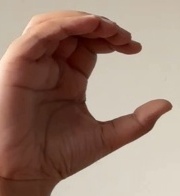
ASL sign: C